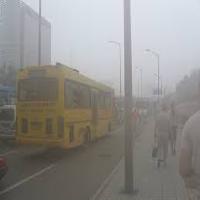
Weather: cloudy or overcast